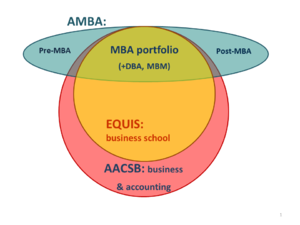
European Quality Improvement System est un système d'accréditation spécialisé dans les écoles de commerce ou de management. L'accréditation est accordée par la European Foundation for Management Development, qui délivre également le label EPAS. En septembre 2010, EQUIS a accrédité 126 établissements dans 35 pays différents.